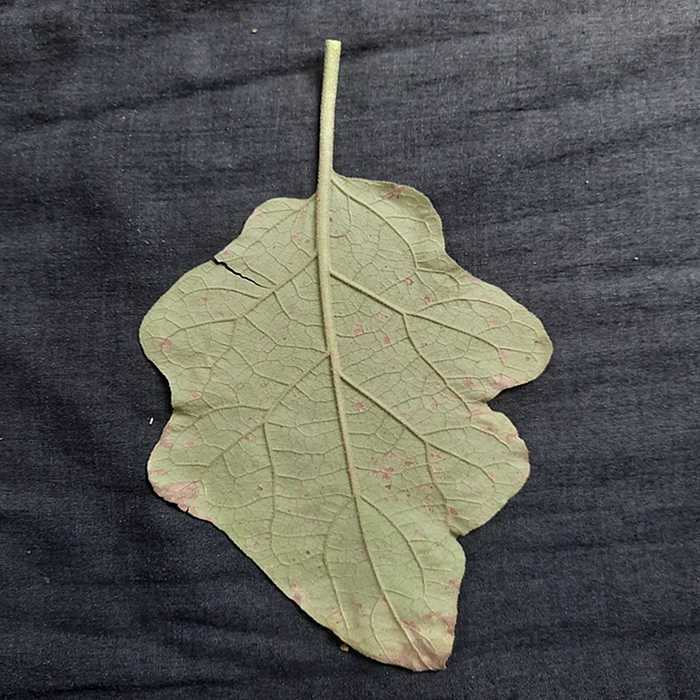
Plant: Eggplant
Label: Eggplant Cercopora leaf spot